Mount Greenly (South Australia)

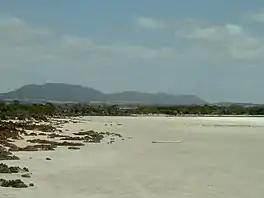
nearby Lake Greenly.

Mount Greenly is a mountain in Australia located in the state of South Australia on the Eyre Peninsula in the gazetted locality of Coulta. The top of Mount Greenly is above sea level.